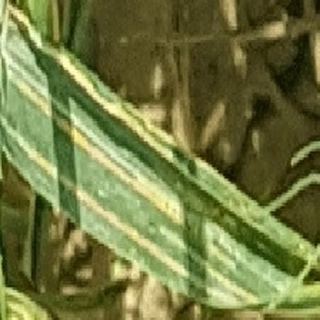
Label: wheat_yellow_rust